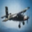
Label: airplane